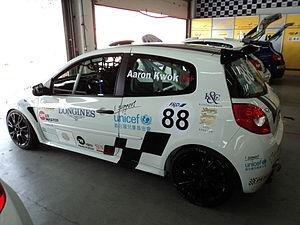
Aaron Kwok, de son vrai nom Kwok Fu-shing est un chanteur, danseur et acteur hongkongais. Actif depuis les années 1980, d'abord en tant que danseur avec un style inspiré de celui de Michael Jackson puis comme chanteur, il est considéré comme l'un des « Quatre rois célestes de la cantopop ». Même si la plupart de ses chansons sont du genre dance-pop, il a également expérimenté le rock 'n' roll, la ballade rythmée, le rock, le R&B, la soul, l'electronica et la musique chinoise traditionnelle.